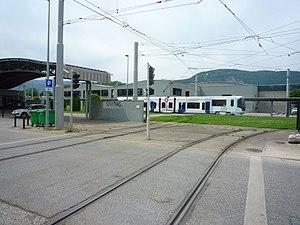
Tramway de la ligne E circulant dans le dépôt de tramway de Grenoble-Gières.
Le centre de maintenance des tramways de Gières est un centre de remisage et de maintenance des rames du tramway de Grenoble. Installé depuis 2005 à Gières, entre la rocade sud et l'Isère, il est historiquement le second centre de maintenance des tramways de la métropole de Grenoble après celui d'Eybens.